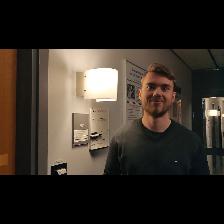
Label: Human